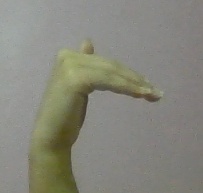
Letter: khaa